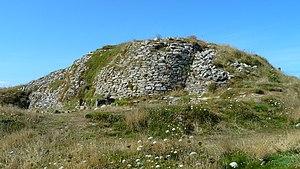
L’île Carn, en breton Enez Karn, est un îlot côtier sur la commune de Ploudalmézeau, au nord du Bas-Léon, dans le Finistère, en Bretagne. Elle porte un cairn datant de 4200 av. J.-C.
Le cairn de l'île Carn, appelé localement le cairn, est un monument mégalithique se trouvant dans l'île Carn, sur la commune de Ploudalmézeau, au nord du Bas-Léon, dans le Finistère, en Bretagne. Le cairn primaire comporte trois dolmens à couloir et à voûte en encorbellement. La construction des deux premiers a lieu vers 4200 av. J.-C., celle du troisième vers 3600. Ce cairn primaire, trapézoïdal, est enseveli au Néolithique final sous un « massif d'interdiction » : un grand cairn circulaire, dépourvu d'entrée.